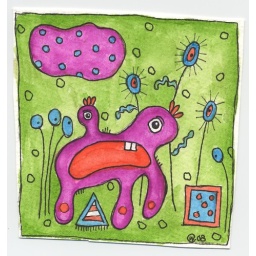
Illustration in black ink and water color